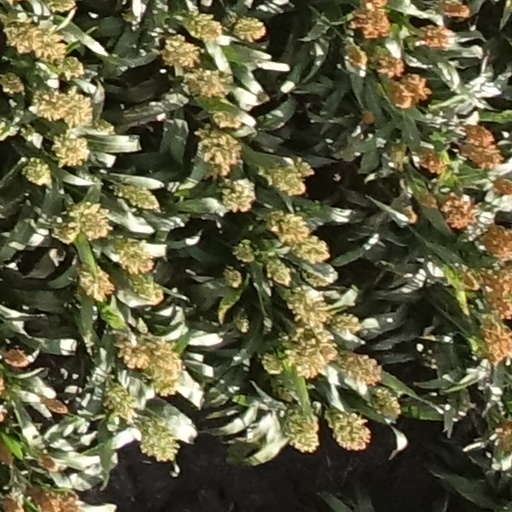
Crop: sorghum